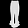
Label: Trouser